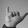
ASL letter: Y